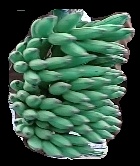
Variety: elakki-bale
Grade: grade1